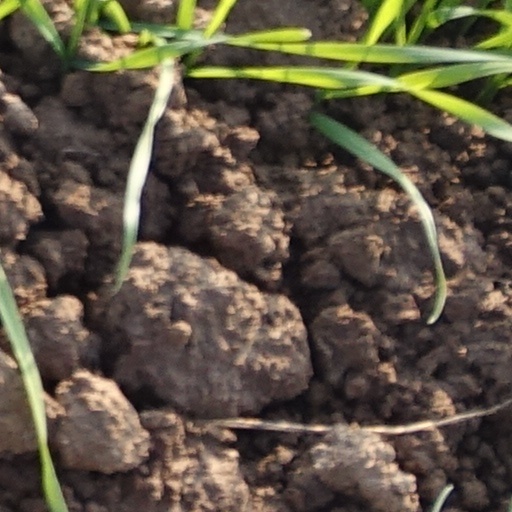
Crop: wheat